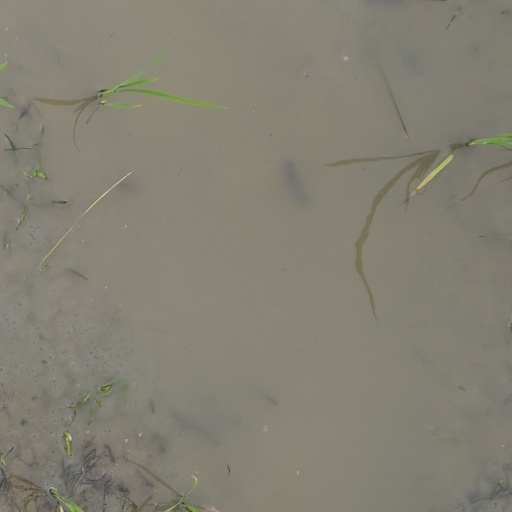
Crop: rice